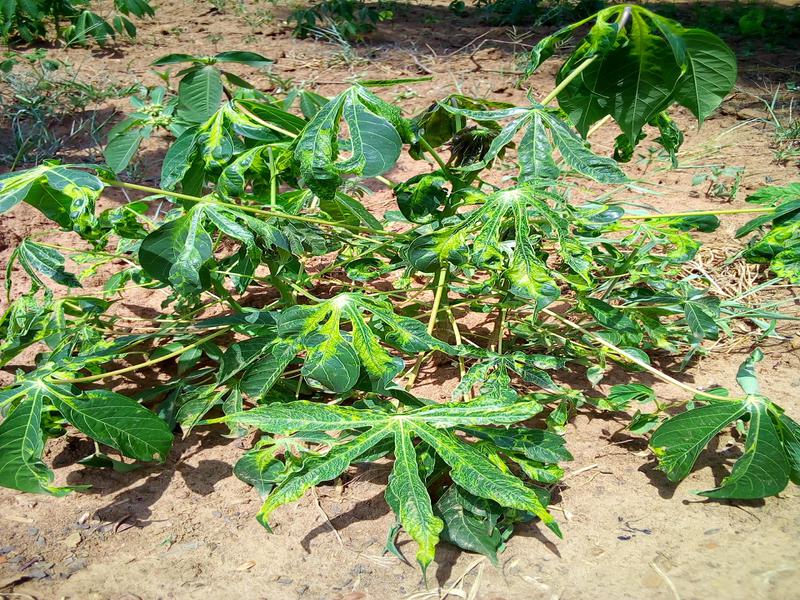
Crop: cassava
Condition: mosaic_disease